Thistle Cottage

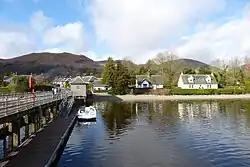
Thistle Cottage is the first of the two whitewashed buildings in this 2016 photo

Thistle Cottage is a building in Luss, Argyll and Bute, Scotland. A Category C listed cottage dating to the late 19th century, it overlooks the western shore of Loch Lomond to the north of Luss Pier.